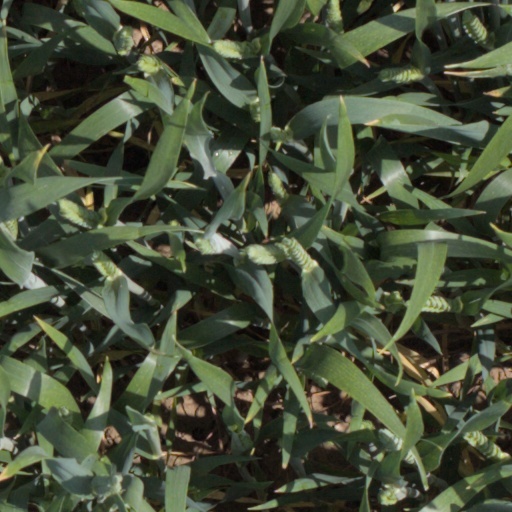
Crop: wheat